Pennsylvania Route 321

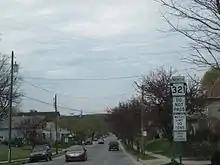
PA 321 northbound on Hacker Street in Kane

The USACE and the state were responsible for the section of the route between Red Bridge and PA 59, which included the bridge over Kinzua Creek. The state would build this section of road for the USACE. The bridge over the Kinzua Creek was advanced to the review stage by September 1964, and construction of the new road between Red Bridge and PA 59 was scheduled to be built starting in 1965. By November of that year, the bridge over the reservoir and the highway north to PA 59 were under review by the USACE.